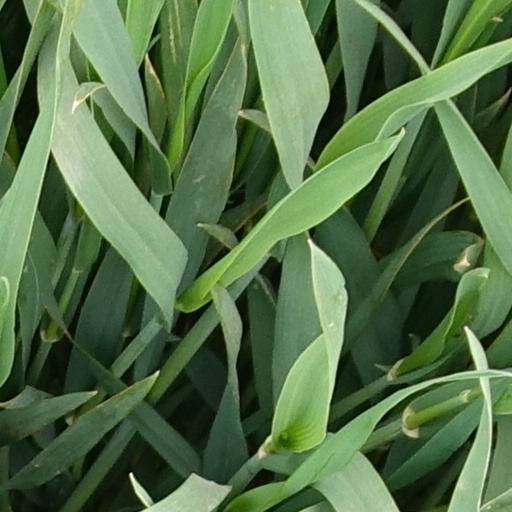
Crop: wheat